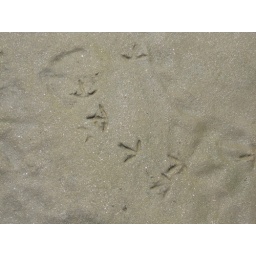
Cute bird feet on the beach of the lagoon in Walvis Bay (coast).